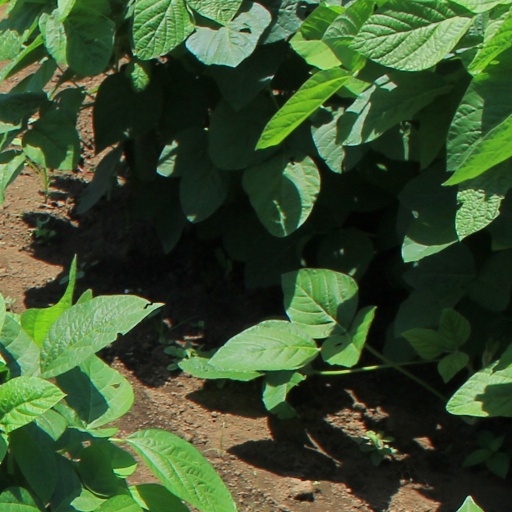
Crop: soybean